Rajathanthiram (1984 film)

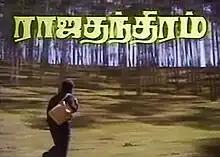
Title card

Rajathanthiram is a 1984 Indian Tamil-language film written and directed by Visu. The film stars Karthik and Sulakshana, with Radha Ravi, Kishmu, Sivachandran, Prameela, Rani Padmini and Anuradha in supporting roles. It was released on 27 April 1984.